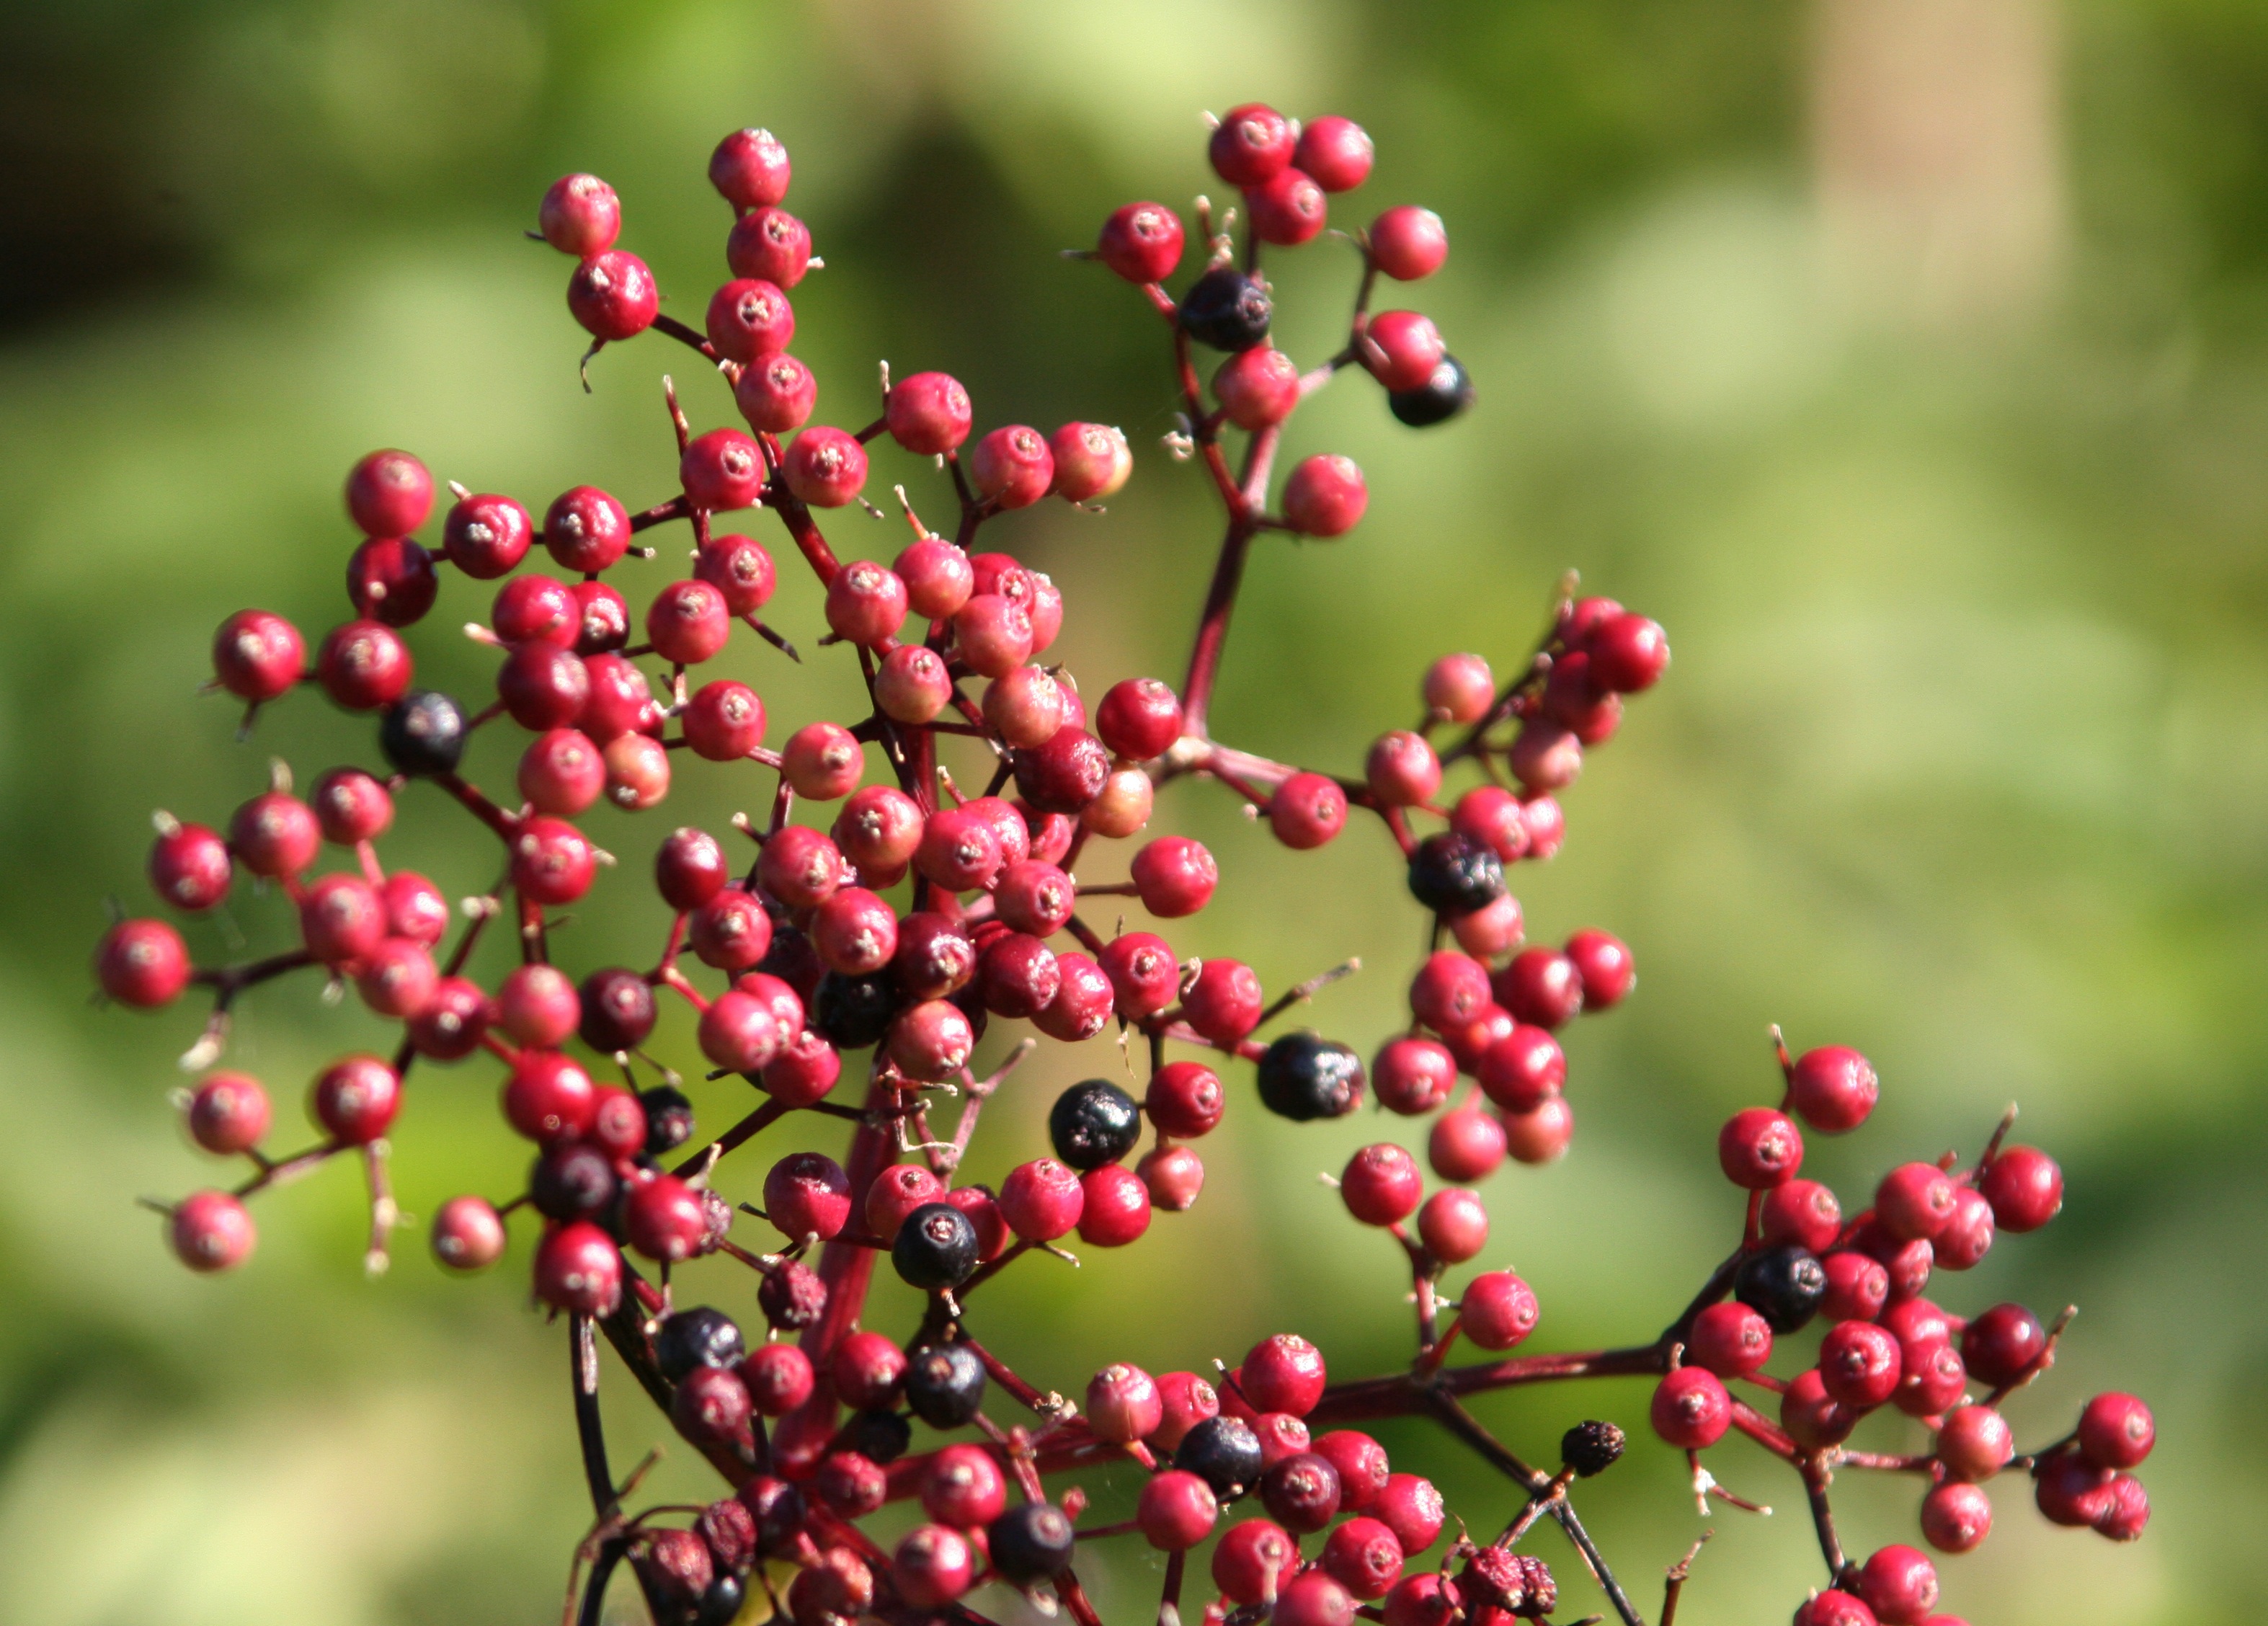
nature, branch, blossom, plant, photography, fruit, berry, leaf, flower, summer, food, green, produce, color, autumn, botany, flora, wildflower, close up, shrub, macro photography, bowls, flowering plant, land plant